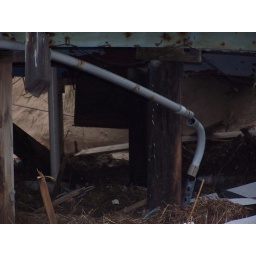
Power line damage under green house